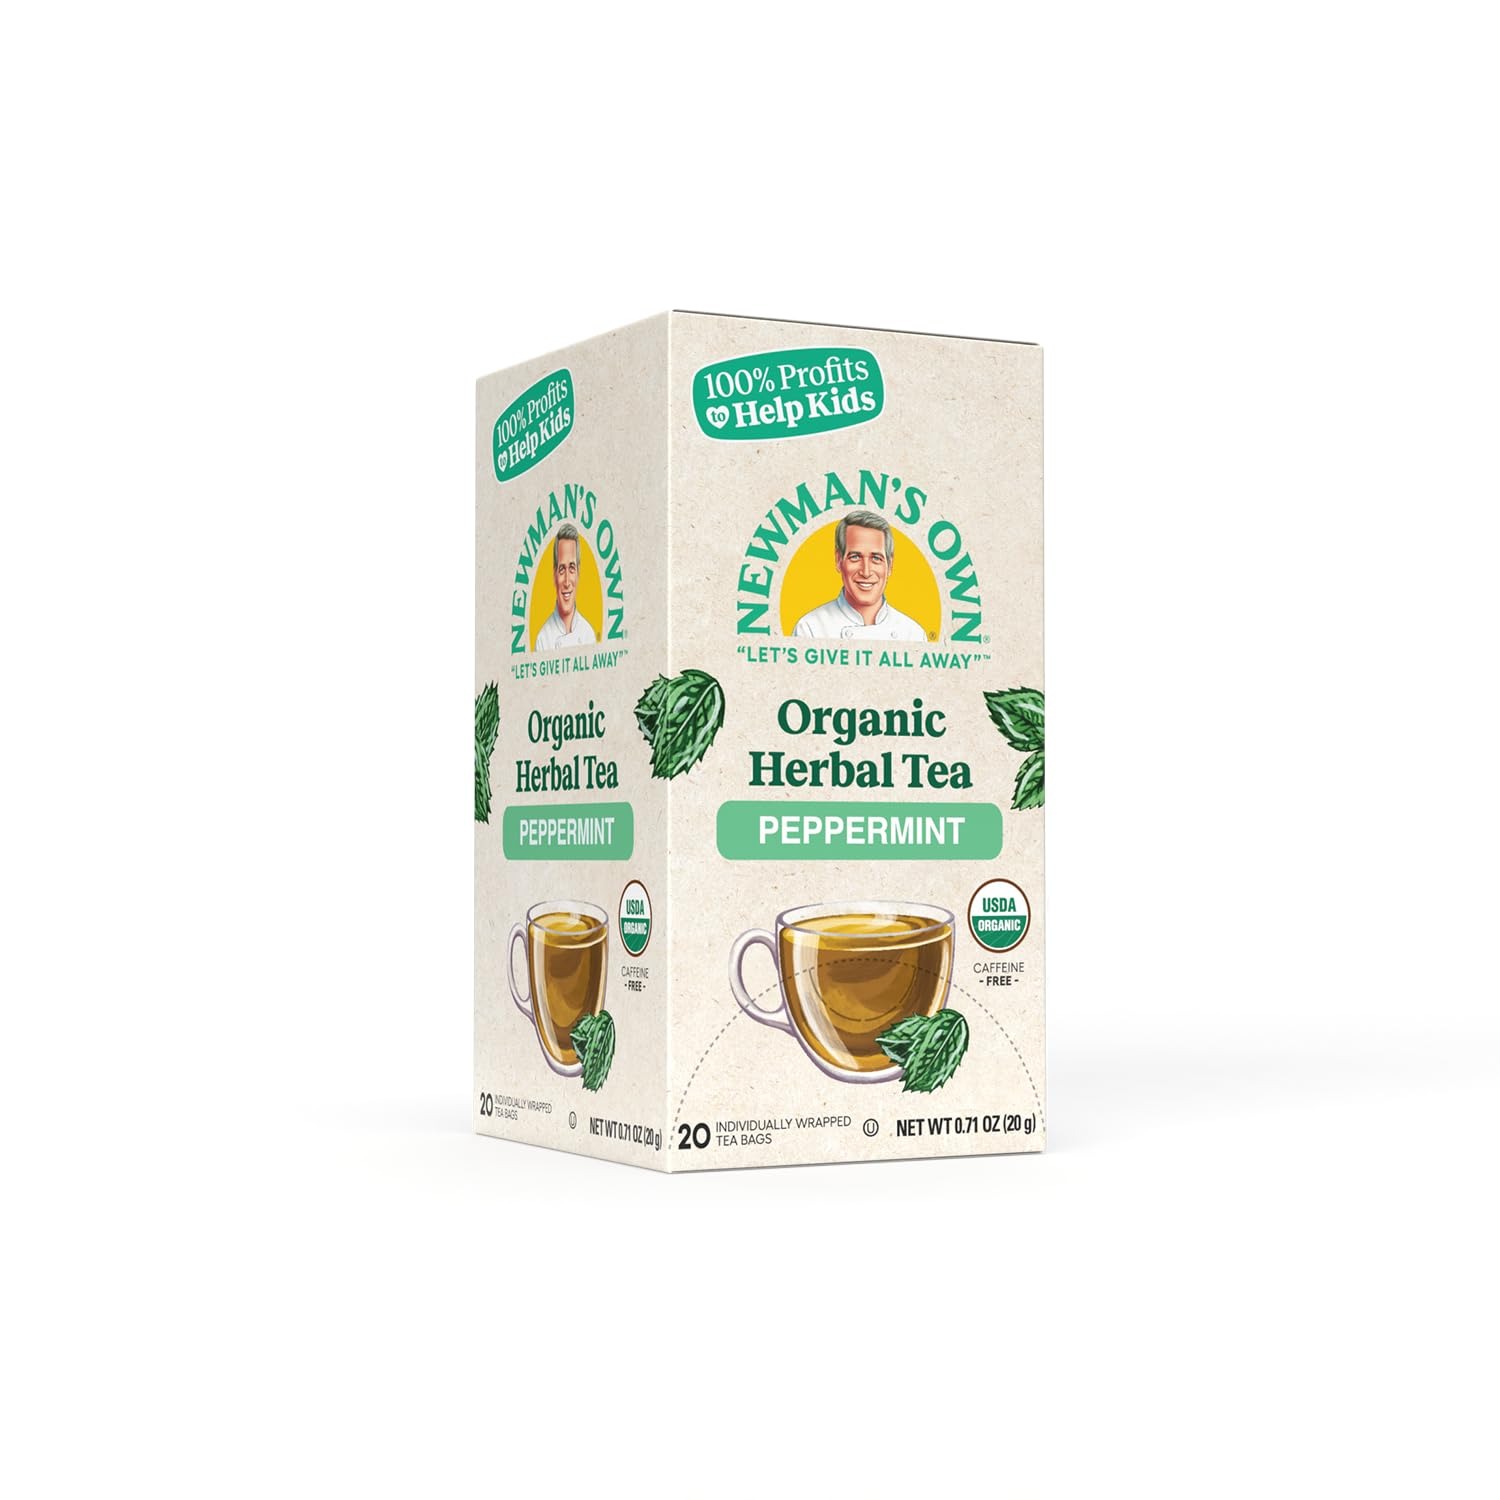
Item Name: Newman's Own Organic Peppermint Tea Caffeine Free Refreshing Mint Herbal That May Aid Digestion with 20 Individually Wrapped Bags Per Box USDA Certified 2.8219 Ounce
Bullet Point 1: ORGANIC PEPPERMINT TEA- Newman’s Own Organic Peppermint Tea is a calming and refreshing cup of tea which comes from the North West United States. Our naturally caffeine-free tea is blended using pure peppermint leaves for a truly crisp and fresh brew.
Bullet Point 2: SINGLE SERVE Peppermint TEA BAGS- Each box has 20 foil lined, individually wrapped tea bags with tag. Its aromatic and minty flavor is the perfect herbal tea to enjoy after any meal or anytime you want a refreshing beverage.
Bullet Point 3: NATURALLY CAFFEINE FREE- Newman's Own Organic Peppermint Herbal Tea is made with organic ingredients, which means it is non-GMO and free of artificial preservatives, flavors, and colors. Peppermint Herbal tea is naturally caffeine-free and can be enjoyed any time of the day.
Bullet Point 4: “LET’S GIVE IT All AWAY” – 100% Profits to Help Kids. Newman’s Own nourishes and transforms the lives of children who face adversity. Newman's Own Tea is proud to continue Paul Newman’s tradition.
Bullet Point 5: USDA CERTIFIED ORGANIC AND KOSHER- Newman's Own Peppermint Tea is organically grown according to USDA standards.
Value: 20.0
Unit: Count

Price: 10.49